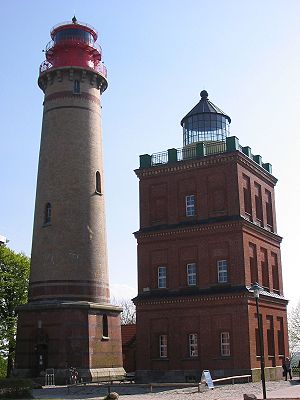
Kap Arkona Fyr
Det nye fyrtårn til venstre, Schinkelturm til højre
Kap Arkona Fyr er den gængse betegnelse for to fyrtårne og et pejletårn ved Østersøen i Mecklenburg-Vorpommern, ved Kap Arkona på halvøen Wittow på den nordligste spids af øen Rügen. Det ældste fyrtårn kaldet Schinkelturm blev opført 1826–27 og det nye fyrtårn blev opført 1901–02. Sidstnævnte fyrtårn er stadig i aktiv tjeneste. Pejletårnet blev opført i 1927 og fungerede som radiofyr frem til 1945.